Conservatory of Vicenza

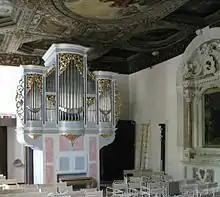
Conservatory of Vicenza, Auditorium San Domenico

The conservatory is located within the grounds of the San Domenico convent (13th century). It was renovated in 1998, and now offers many facilities in a self-enclosed modern structure, in which teaching activities and music performances take place throughout the academic year. The conservatoire boasts approx. 60 classrooms, a concert hall (200 seats) named after the singer Marcella Pobbe, a rehearsal hall, and an Auditorium within the small church of San Domenico (restored in 2010). The Auditorium "Canneti" (308 seats) is located in a nearby historical building and available to students of the conservatoire. Both auditoria are equipped with organs: in the church of San Domenico, the organ was built in 2010 by Andrea Zeni from Tesero (Trento) and was modelled on designs by Gottfried Silbermann. The one in the Auditorium “Canneti” is a large instrument with a mechanical action (2,535 pipes, 34 registers, three keyboards of 61 keys, a pedal board of 32 keys), and was built in 1989 by the company “V. Mascioni" from Curio (Varese).